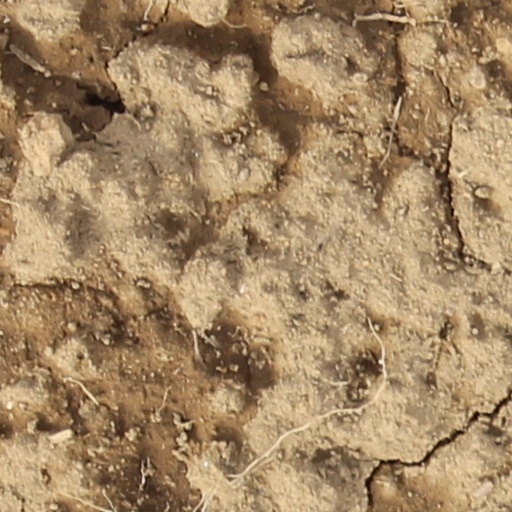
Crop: wheat